St Cuthbert's Church, Edinburgh

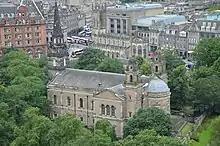
St Cuthbert's seen from Edinburgh Castle

The Parish Church of St Cuthbert is a parish church of the Church of Scotland in central Edinburgh. Probably founded in the 7th century, the church once covered an extensive parish around the burgh of Edinburgh. The church's current building was designed by Hippolyte Blanc and completed in 1894.